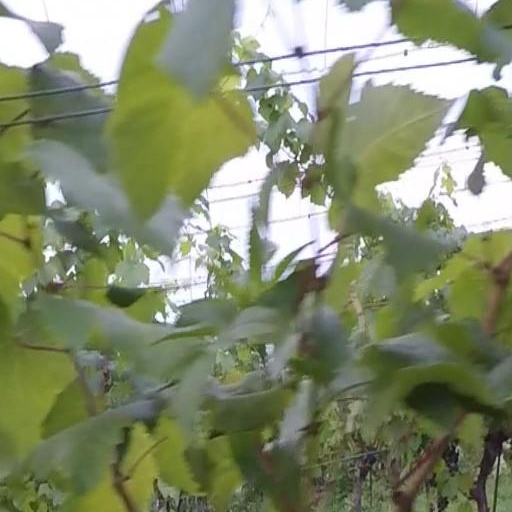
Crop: grape